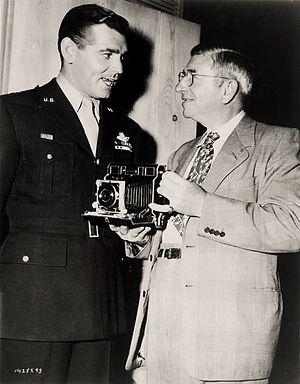
John Arnold, né le 16 novembre 1889 à New York, mort le 11 janvier 1964 à Palm Springs, est un directeur de la photographie américain, membre de l'ASC.
Tragique Décision est un film américain réalisé par Sam Wood et sorti en 1948.